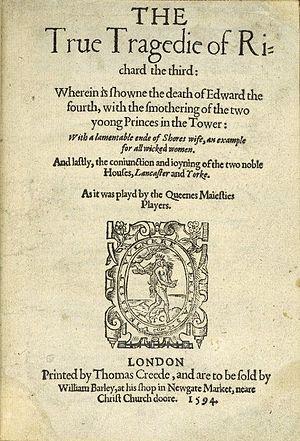
William Barley était un libraire et éditeur anglais. Il a effectué un apprentissage en tant que drapier en 1587, mais travailla ensuite dans le commerce de livres de Londres. Comme travailleur libre de la Société des Drapiers, il a été impliqué dans un différend entre elle et la Société des Papetiers sur les droits des drapiers d'exercer une activité d'éditeurs et de libraires. Il s'est trouvé lui-même dans des querelles juridiques tout au long de sa vie.